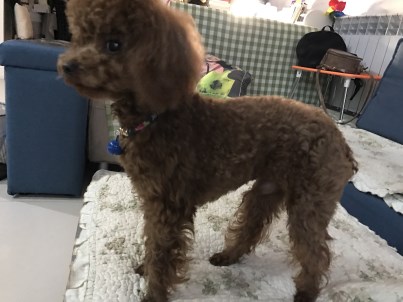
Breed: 7449-n000128-teddy